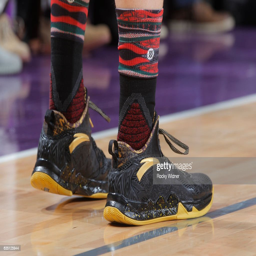
the shoes belonging to # in a game against sports team .